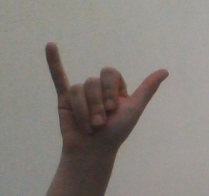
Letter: ya